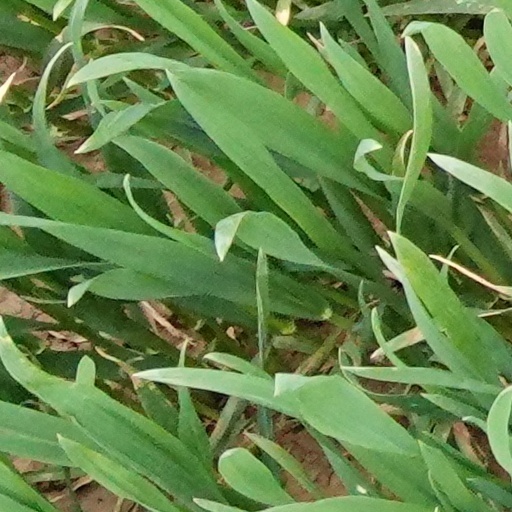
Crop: wheat